The Queen of Sheba (1921 film)

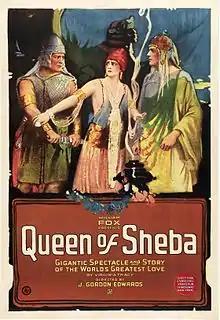
Poster for the film.

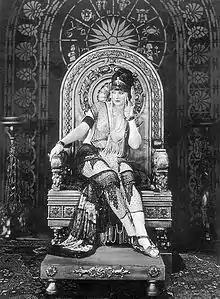
Betty Blythe as the Queen of Sheba

The Queen of Sheba is a 1921 American silent drama film produced by Fox studios about the story of the ill-fated romance between Solomon, King of Israel, and the Queen of Sheba. Written and directed by J. Gordon Edwards, it starred Betty Blythe as the Queen and Fritz Leiber Sr. as King Solomon. The film is well known amongst silent film buffs for the risqué costumes worn by Blythe, as evidenced by several surviving stills taken during the production. Only a short fragment of the film survives.